Nahal Gerar

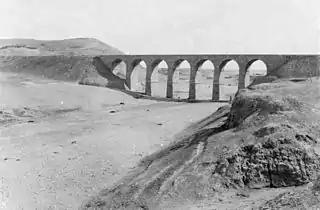
A railway bridge over the dried out Nahal Grar River near Tel Shera - photo from 1917

Nahal Gerar begins on the border between the northern Negev and the southwest foothills of Judaean Mountains, near the village of Lahav (ancient site of Tel Halif). Then the wadi flows west near the city of Lehavim, and along the southern edge of a large Bedouin town of Rahat. Then it flows west along the northwestern edge of the Negev towards the town of Netivot, an agricultural area. Near the village of Re'im, it flows into Nahal Besor, of which it is the main affluent.